Bedford Central School District

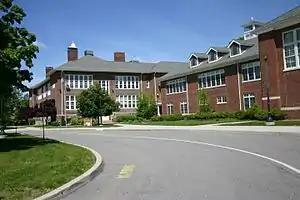
Mt. Kisco Elementary School

Bedford Central School District is a school district located approximately 50 minutes north of New York City in northern Westchester County, New York, United States. The Bedford Central School District is composed of seven schools - Fox Lane High School, Fox Lane Middle School, Bedford Village Elementary School, Bedford Hills Elementary School, West Patent Elementary School, Pound Ridge Elementary School, and Mt. Kisco Elementary School - serving students from Bedford Hills, Mt. Kisco, Bedford Village, Pound Ridge, and Bedford Corners. Each elementary school serves one town/village/hamlet, except for West Patent, which serves Bedford Hills and Bedford Corners.